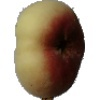
Label: peach_flat